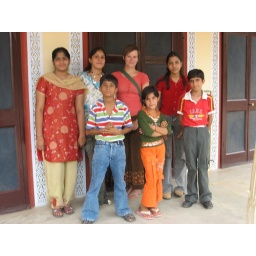
The girl in the red shirt asked to take a picture with me